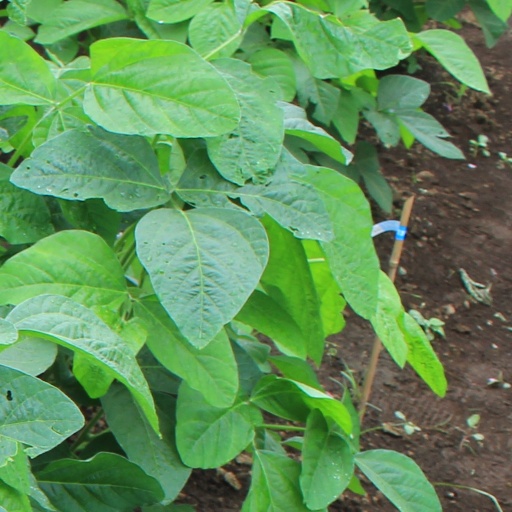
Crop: soybean